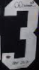
Number: 3